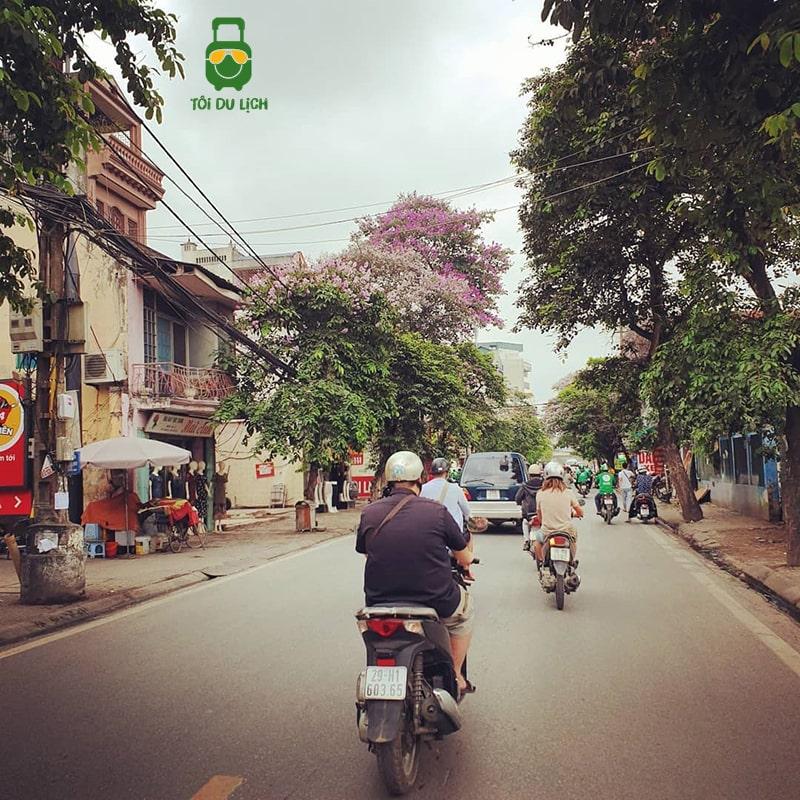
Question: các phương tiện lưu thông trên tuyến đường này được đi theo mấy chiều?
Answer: chỉ một chiều